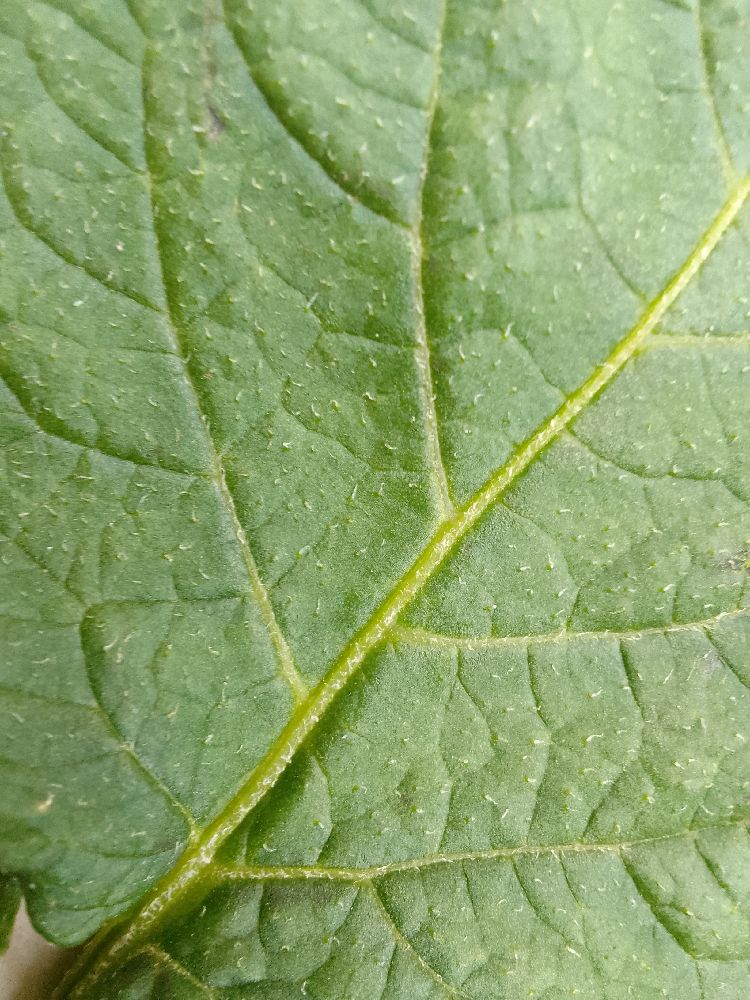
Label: Healthy